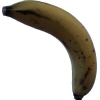
Label: banana